Timecop

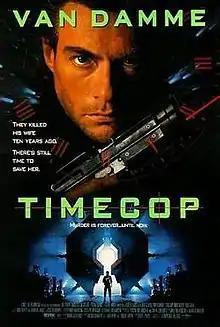
Theatrical release poster

Timecop is a 1994 American science fiction action film directed by Peter Hyams and co-written by Mike Richardson and Mark Verheiden. Richardson also served as executive producer. The film is based on "Timecop", a story created by Richardson, written by Verheiden, and drawn by Ron Randall, which appeared in the anthology comic "Dark Horse Comics", published by "Dark Horse Comics". It is the first installment in the "Timecop" franchise.